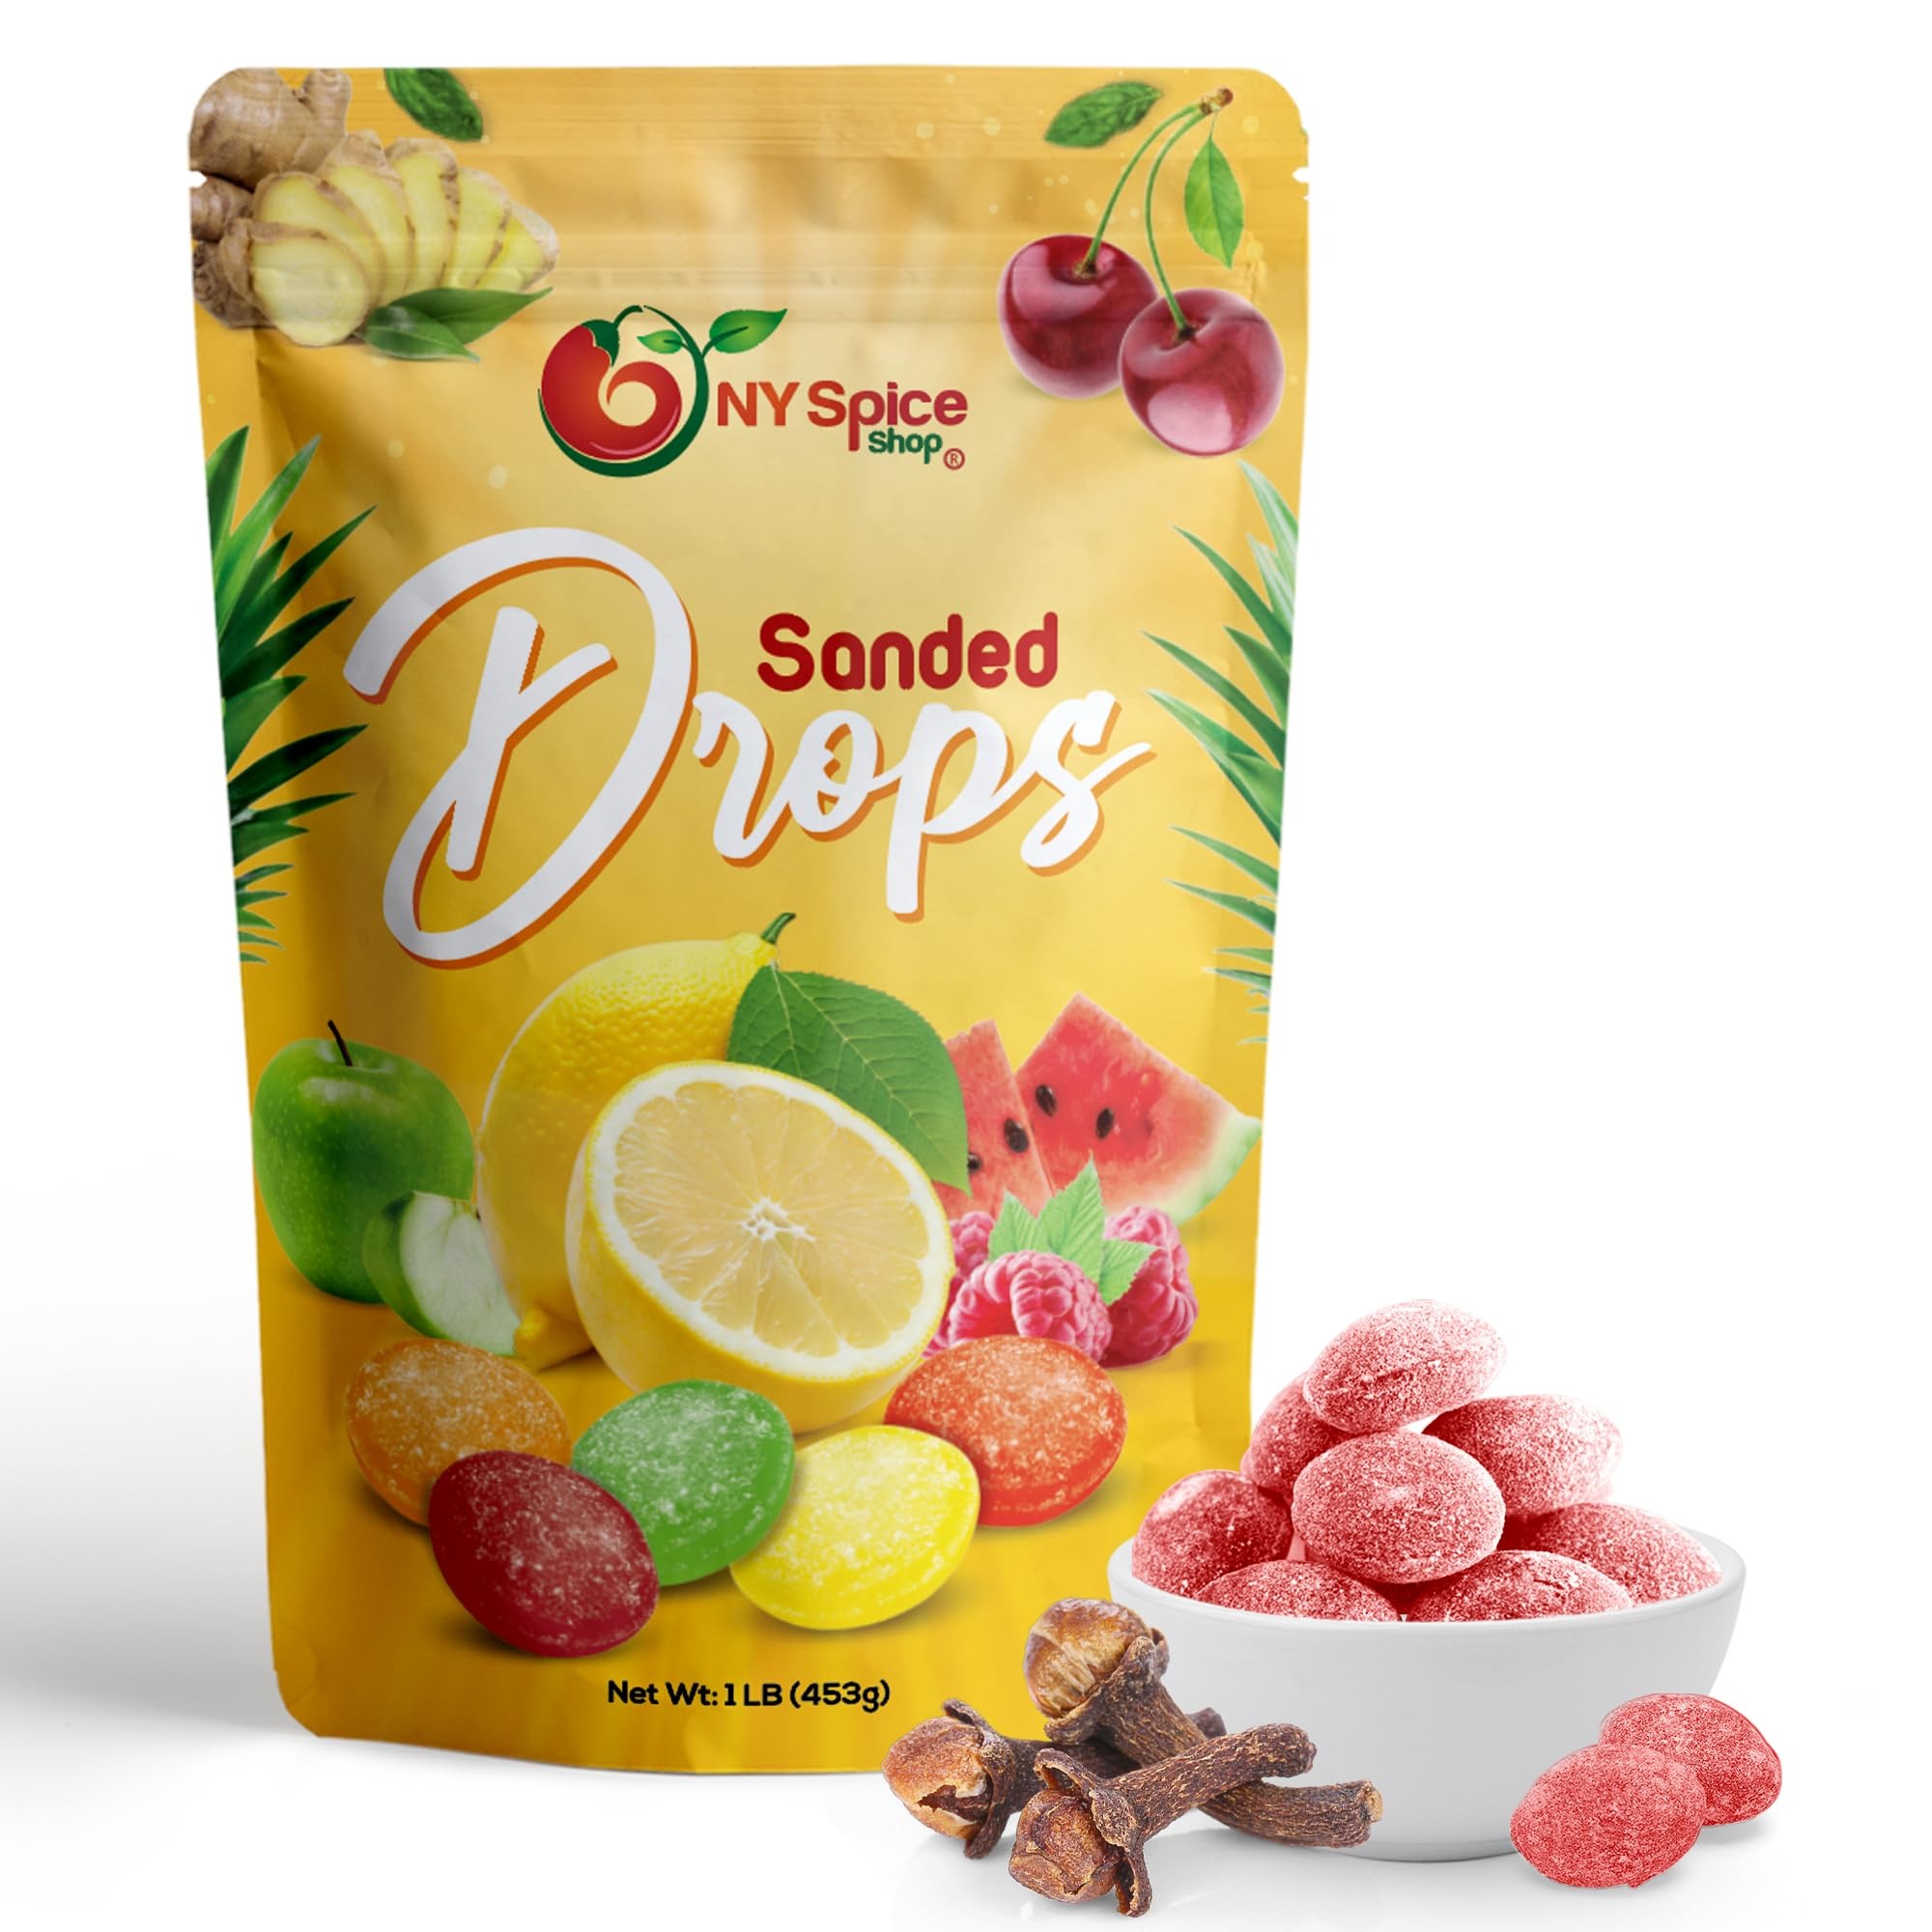
Item Name: NY SPICE SHOP Sanded Clove Hard Candy - 1 Pound Clove Flavored Hard Candy - Sanded Clove Candy - Old Fashioned Sanded Drops - Clove Candy Balls - Tangy and Sweet Healthy Snacks
Bullet Point 1: 🌼 CLOVE SPICE DELIGHT - NY Spice Shop's Sanded Clove Drops bring the delightful taste of clove spice to your mouth. Each candy is a sweet mix with a hint of clove, giving you a special and tasty treat.
Bullet Point 2: 🍭 CRUNCHY TREAT - Get a good crunch with these hard candies. The sugary coating enhances the clove flavor, giving you a nice balance of sweetness and spice. It's a candy made for those who enjoy distinct and tasty treats.
Bullet Point 3: 🌐 TAKE CLOVE GOODNESS ANYWHERE - Bring the clove goodness with you. Sanded Clove Drops are easy to carry in your pocket or bag. Enjoy the unique clove taste wherever you are, adding a bit of spice to your day.
Bullet Point 4: 🌈 SWEETNESS TO SEE AND TASTE - Enjoy tasty and colorful sweetness. These drops not only taste good but also look nice with their vibrant colors. NY Spice Shop offers candy that's yummy and visually pleasing.
Bullet Point 5: 🎉 SHARE THE SPICE - Share the spicy joy with friends and family. Sanded Clove Drops are treats you can share, perfect for creating moments of tasty fun together. Share the unique clove flavor and make any gathering a little spicier.
Product Description: NY Spice Shop Hard Candy Collection
Value: 16.0
Unit: Ounce

Price: 9.95